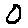
Label: 0